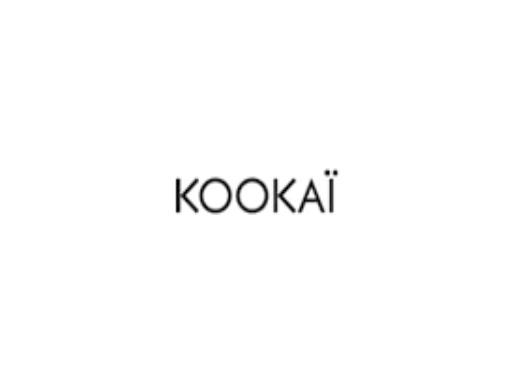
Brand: Kookai
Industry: Clothes